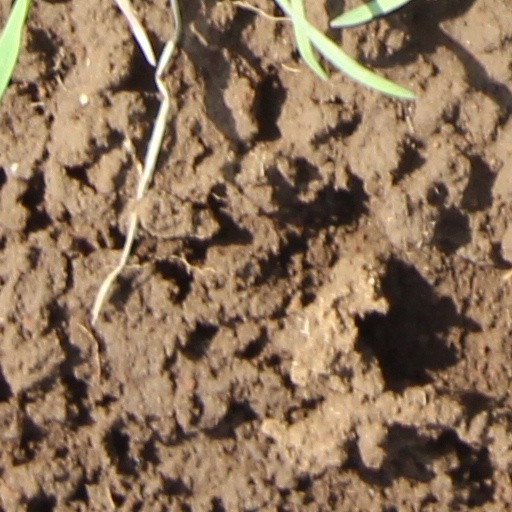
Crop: wheat